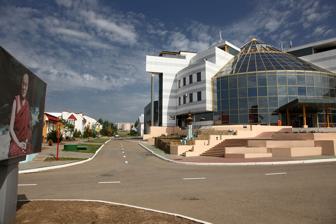
Building: Chess City
Country: Russia
Year built: 1998
Russian sports venue The main building of the Chess City complex Chess City (also referred to as City-Chess ; Russian : Сити-Чесс Siti-Chess or Город Шахмат Gorod Shakhmat ) is a large complex devoted to chess and chess competitions located east of Elista , Kalmykia , in Russia .  The neighborhood-size development consists of a central, four-story domed City Chess Hall surrounded by an Olympic-style village of Californian- Mediterranean Revival Style architecture .  The site has a conference center, public swimming pool and a museum of Kalmyk Buddhist art .  The complex features sculptures and artwork devoted to chess, including a statue of Ostap Bender , a fictional character of popular books written by Ilya Ilf and Yevgeni Petrov, who proposed the creation of a world chess capital.  The complex has been used to host visiting dignitaries like the Dalai Lama . Completed in 1998, the idea and development of Chess City is directly the result of Kirsan Ilyumzhinov , Kalmykia's millionaire President who has ruled the republic since 1993 and was president of FIDE , the international governing body of chess, from 1995 until his ousting in 2018.  A fanatical chess enthusiast, Ilyumzhinov had the complex built in time for the 33rd Chess Olympiad . Chess City has hosted three major FIDE tournaments: the XXXIII Chess Olympiad in 1998, the 2004 Women's World Chess Championship , and the 2006 World Chess Championship . Future plans for Chess City include a water sport complex, skiing center, government buildings, business centers, opera and ballet theaters, museums, a conservatory, an art school, religious academies, a center of traditional medicine, and residences for any ambassadors who may be accredited to Kalmykia. Controversy Buddhist temple near the entrance to the complex Kalmykia is a poor republic of approximately 300,000 people located in the barren steppe regions in the southeastern corner of Europe.  Without much in terms of natural resources, the nation is economically depressed and many of its citizens live in poverty. As a result, the construction of the opulent Chess City was greatly criticized for spending large sums of money on a tourist resort.  Chess tournament winners are sometimes rewarded with a diamond tiara .  Additionally, the desert climate of the area puts many of the planned expansions for Chess City, like the water sports complex, under scrutiny. See also Chess portal References